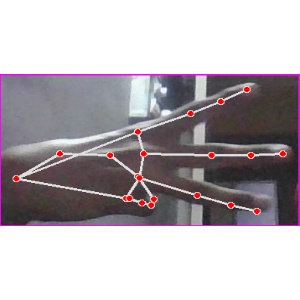
अक्षर: भ